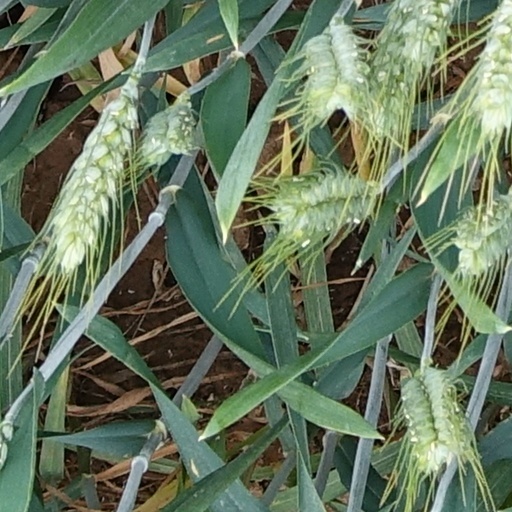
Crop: wheat